Ada Calhoun

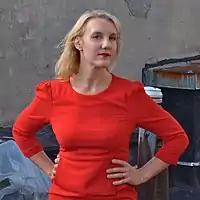
Calhoun on a St. Marks Place rooftop, 2015

As a reporter, she has written about imprisoned women in Alabama, the rap star Bobby Shmurda, and the rise of DIY abortions. She has also written personal essays, including three for "The New York Times"'s "Modern Love" column, and four for "The New York Times Magazine"'s "Lives" column. "The New York Times" named her essay "The Wedding Toast I’ll Never Give" its 41st-most-read story of 2015. In 2016, W.W. Norton announced that it would publish a collection of related essays in 2017, called "Wedding Toasts I’ll Never Give". In October 2017, Oprah.com published her article "The New Midlife Crisis." Chartbeat named the article the internet's 55th-most-read story of 2017.